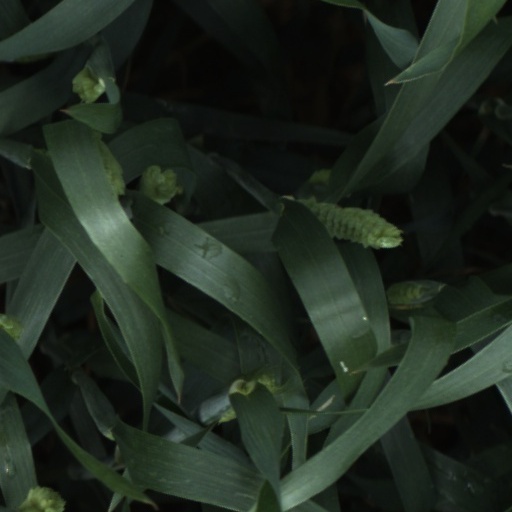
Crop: wheat